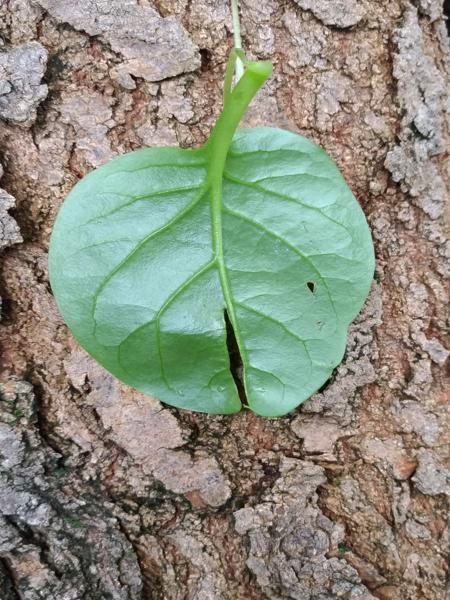
Plant: Malabar_Spinach